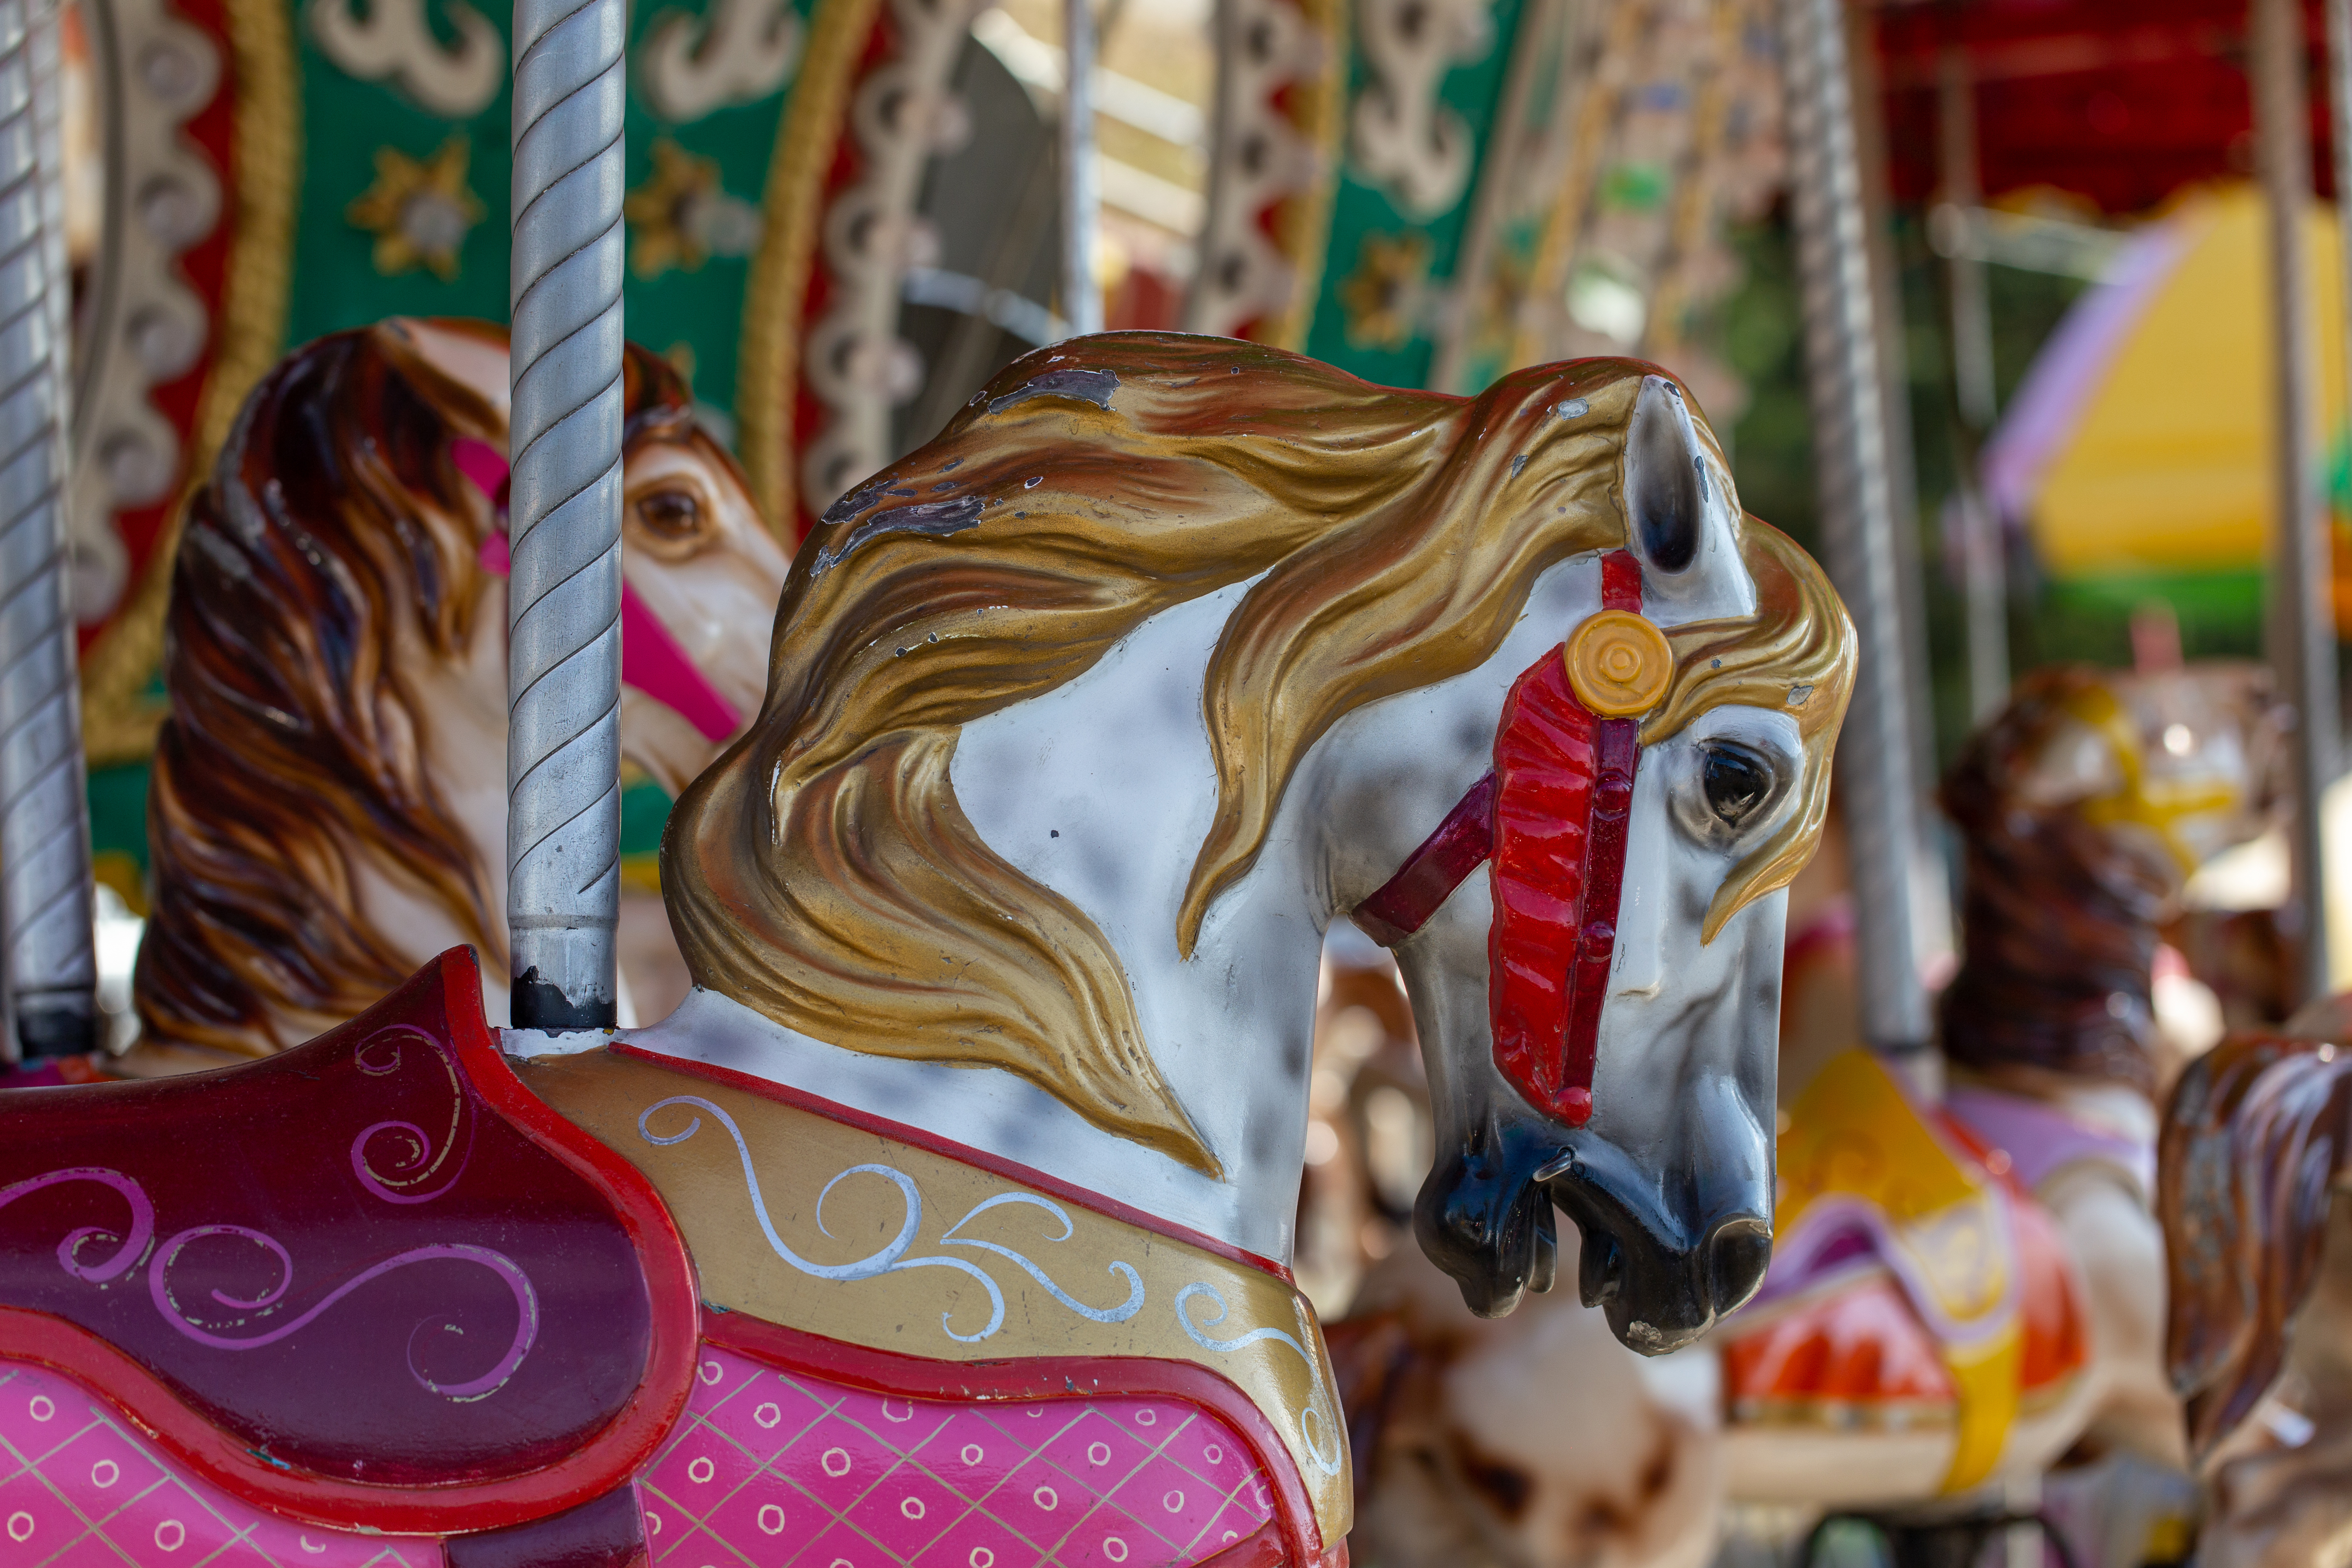
carousel, amusement ride, amusement park, horse, recreation, park, nonbuilding structure, fair, mane